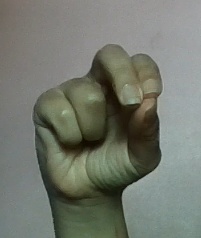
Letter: gaaf